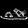
Label: Sandal